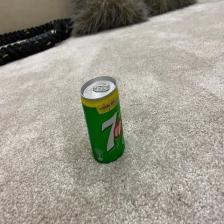
Label: cans